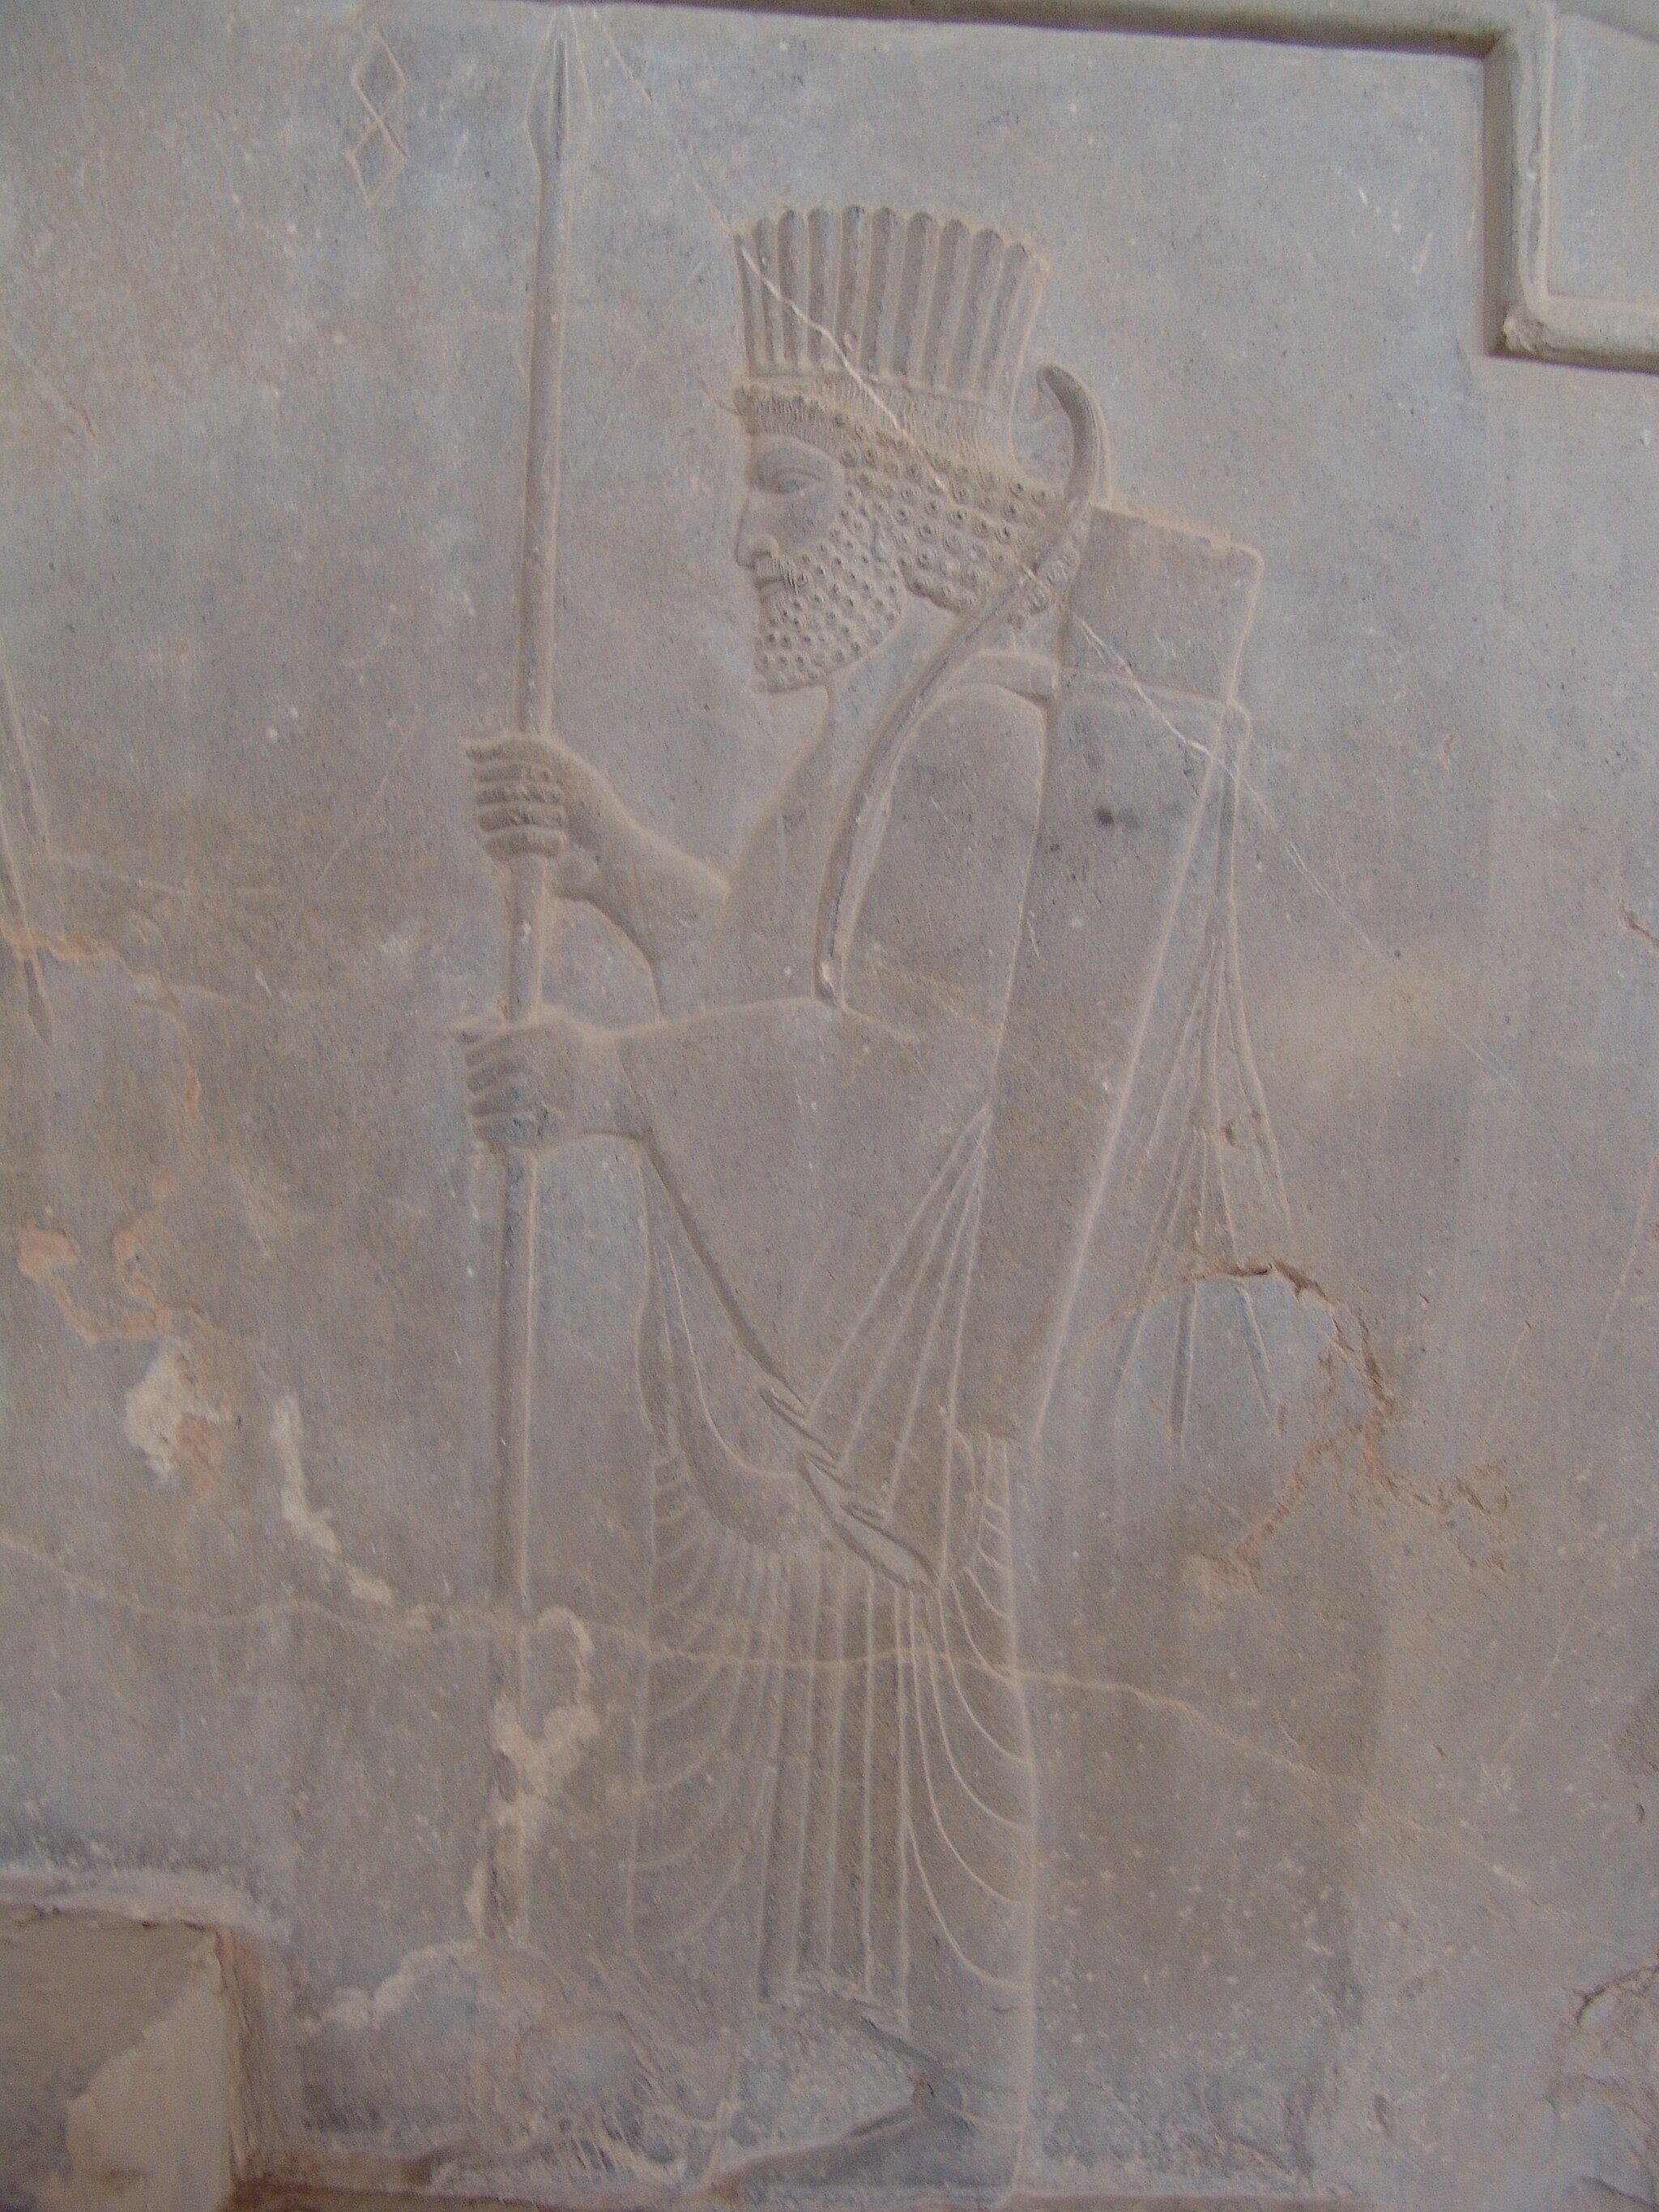
Title: Persepolis-Darafsh 1 (39)
Description: Persepolis
Date: 2008-03-19 17:53:13
Categories: GFDL, Taken with Sony DSC-F828, License migration redundant, Self-published work, Files with coordinates missing SDC location of creation, Apadana stairs of Persepolis, Reliefs of Achaemenid warriors in Persepolis, 2008 in Persepolis, Photos by Darafsh Kaviyani